Empire of Japan

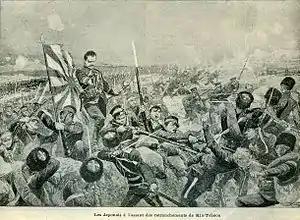
French illustration of a Japanese assault on entrenched Russian troops during the Russo-Japanese War

The Russo-Japanese War was a conflict for control of Korea and parts of Manchuria between the Russian Empire and Empire of Japan that took place from 1904 to 1905. The victory greatly raised Japan's stature in the world of global politics. The war is marked by the Japanese opposition of Russian interests in Korea, Manchuria, and China, notably, the Liaodong Peninsula, controlled by the city of Ryojun.